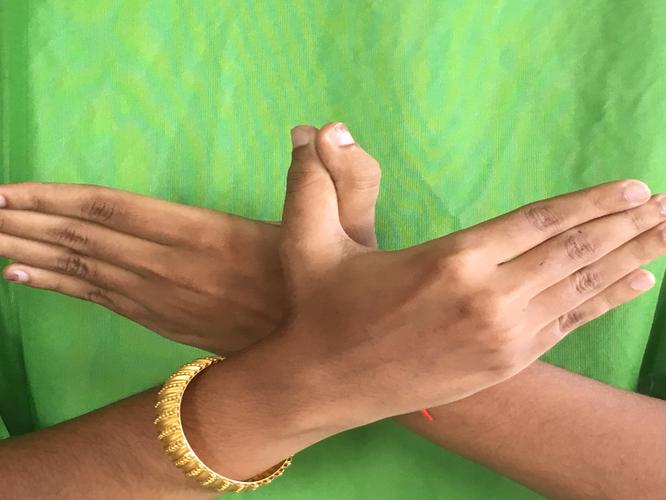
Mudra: Garuda
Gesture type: double_hand